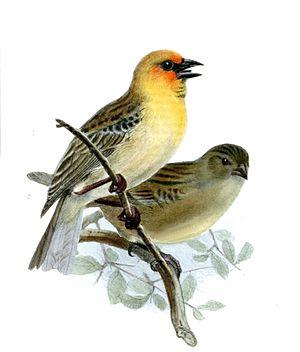
Le Foudi de Rodrigues est une espèce de passereau appartenant à la famille des Ploceidae.